Downtown Guelph

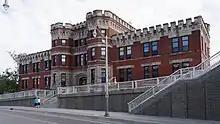
Guelph Armoury

Several downtown streets are lined with Victorian era buildings, which are now well over a century old. Many of Guelph's historically designated properties are in or near the downtown area. The old City Hall on Carden St., built between 1856 and 1857, is a National Historic Site of Canada; this structure is an example of mid-19th century Renaissance Revival architecture. This building, as well as the Annex, built in circa 1865, are historically designated by the government of Canada. Other historically designated buildings in the area include the Winter Fair Building and the Guelph Armoury.